The School Nurse Files

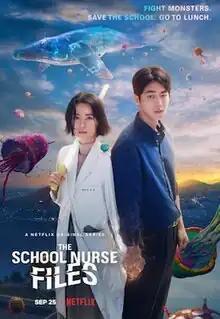
Promotional poster

The School Nurse Files is a 2020 South Korean television series starring Jung Yu-mi and Nam Joo-hyuk. Based on the 2015 award-winning novel "School Nurse Ahn Eun-young" by Chung Serang, it was released on Netflix on September 25, 2020.